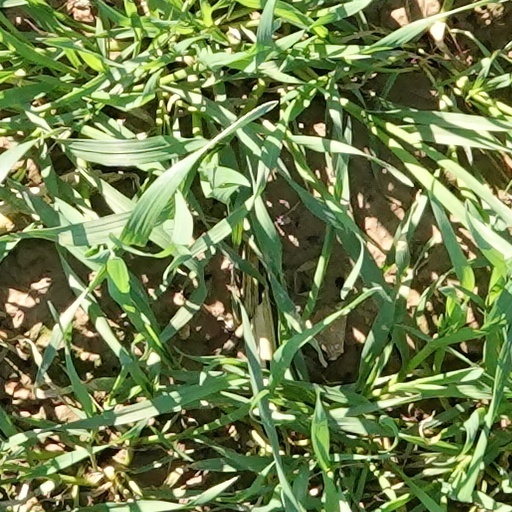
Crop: wheat